Pirehill Hundred

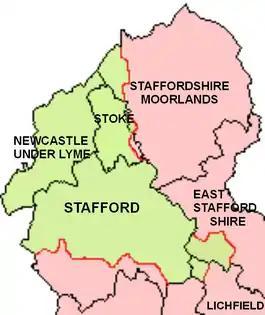
Pirehill Hundred with present district boundaries

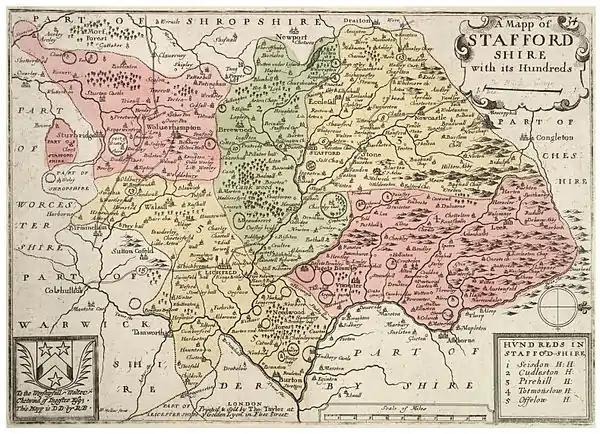
Hundreds of Staffordshire (north to the right)

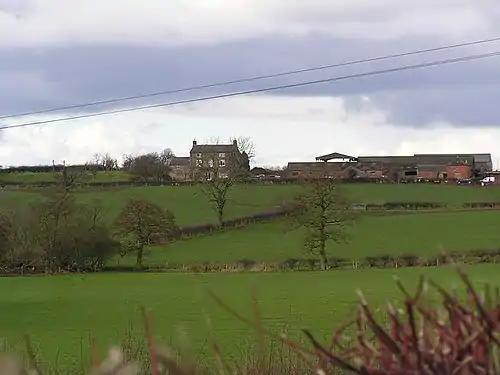
View from Pire Hill towards North Pirehill Farm

A large number of hundred names refer to hills or mounds which were gathering sites. Some of these at least are very conspicuous hills, which afford a commanding view of the countryside for miles around. It seems likely that such moot and mustering sites were chosen as being remote and bare, from which approaching forces would be easily spotted. In this case the Pirehill Hundred was named after Pire Hill (height 462 ft), a hill two miles south of Stone. The hill was a meeting place for the Hundred Moot and also a mustering point in case of invasion. It is noteworthy that the meeting-places of the two northern hundreds (Pirehill and Totmonslow) are in the extreme south of the respective hundreds. Presumably this was to unify Staffordshire's forces with those of the neighbouring hundreds, and thus to meet invaders in force, invaders who might either: i) be travelling as war-bands up the River Trent, navigable to Stone; or ii) renegades invading from Wales and seeking the vital upper Trent crossing at Stone; or iii) pressing down in larger numbers from Northumbria, in which case there would be an urgent local need to fall back south to Stone.